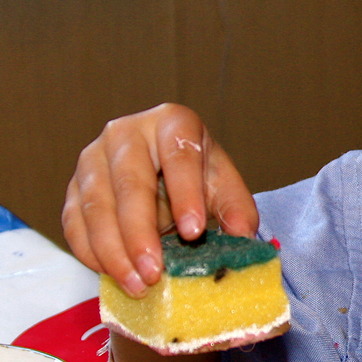
Material: skin